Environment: real
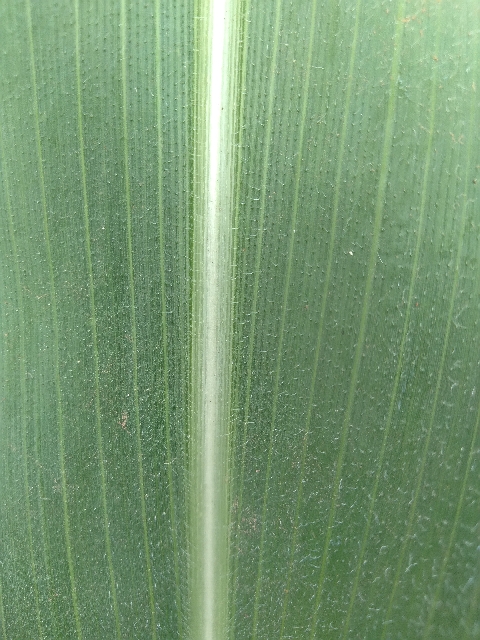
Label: healthy